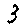
Label: 3